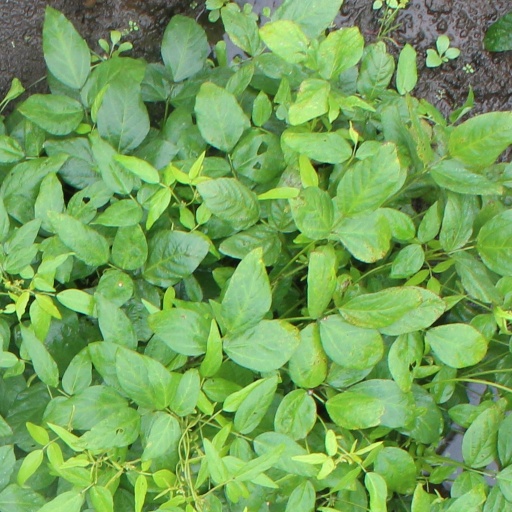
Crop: soybean